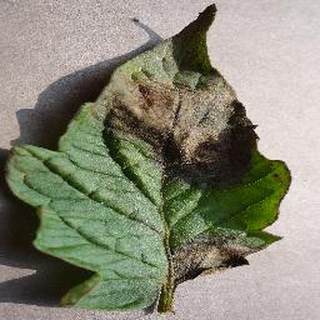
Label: tomato_late_blight